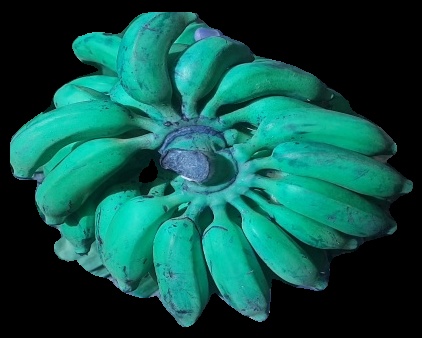
Variety: elakki-bale
Grade: grade3